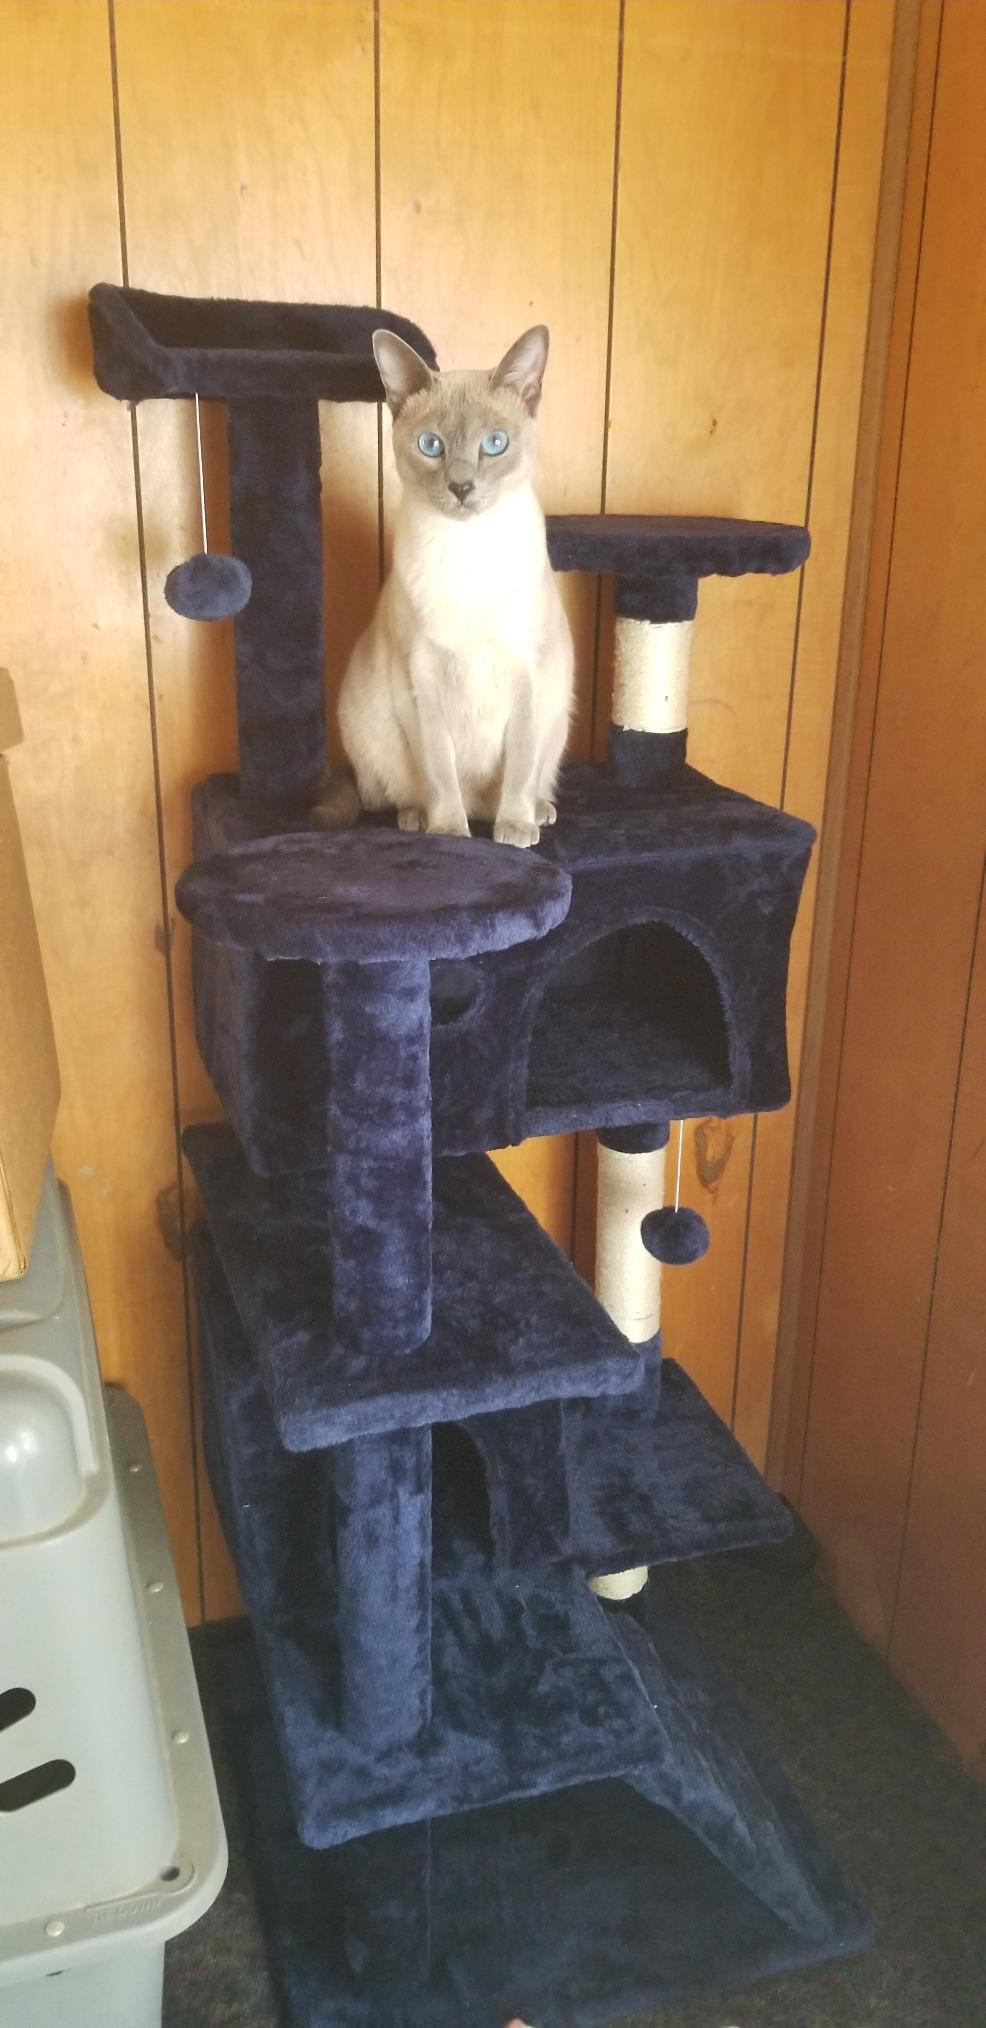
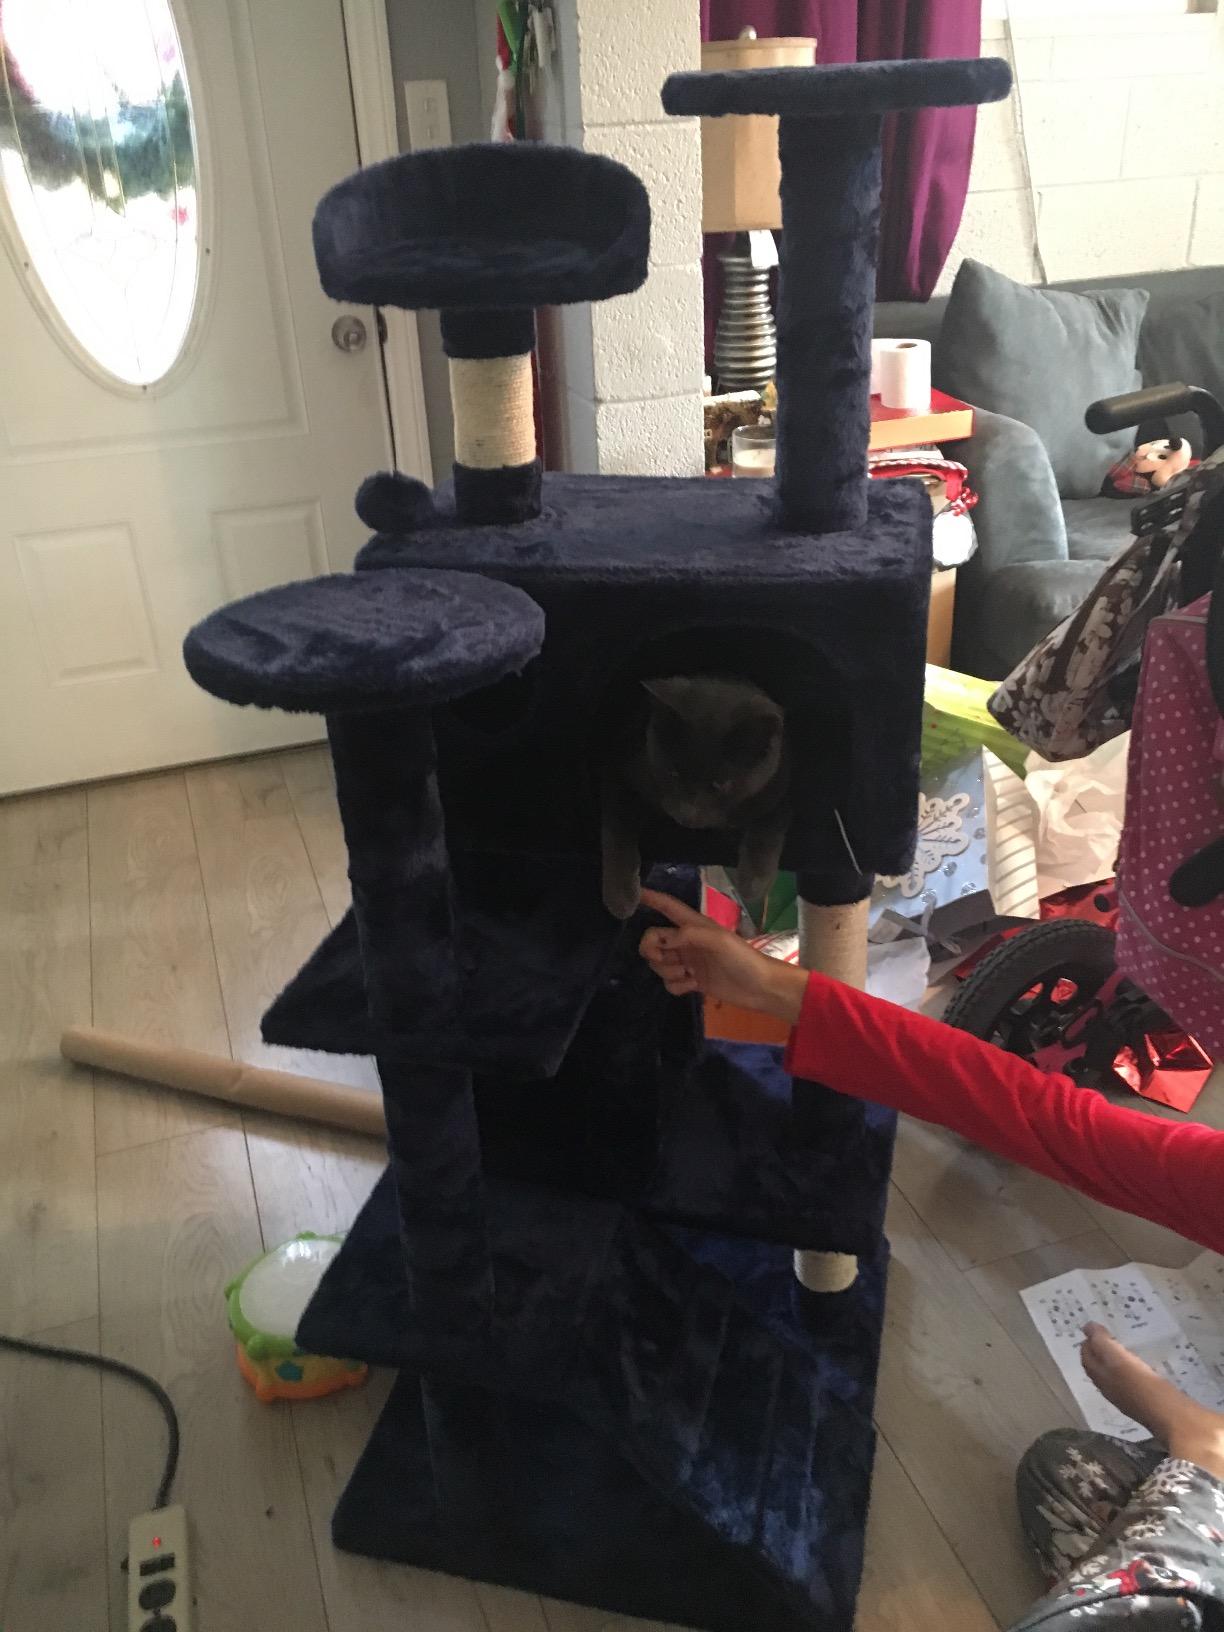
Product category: items_cat tree
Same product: yes